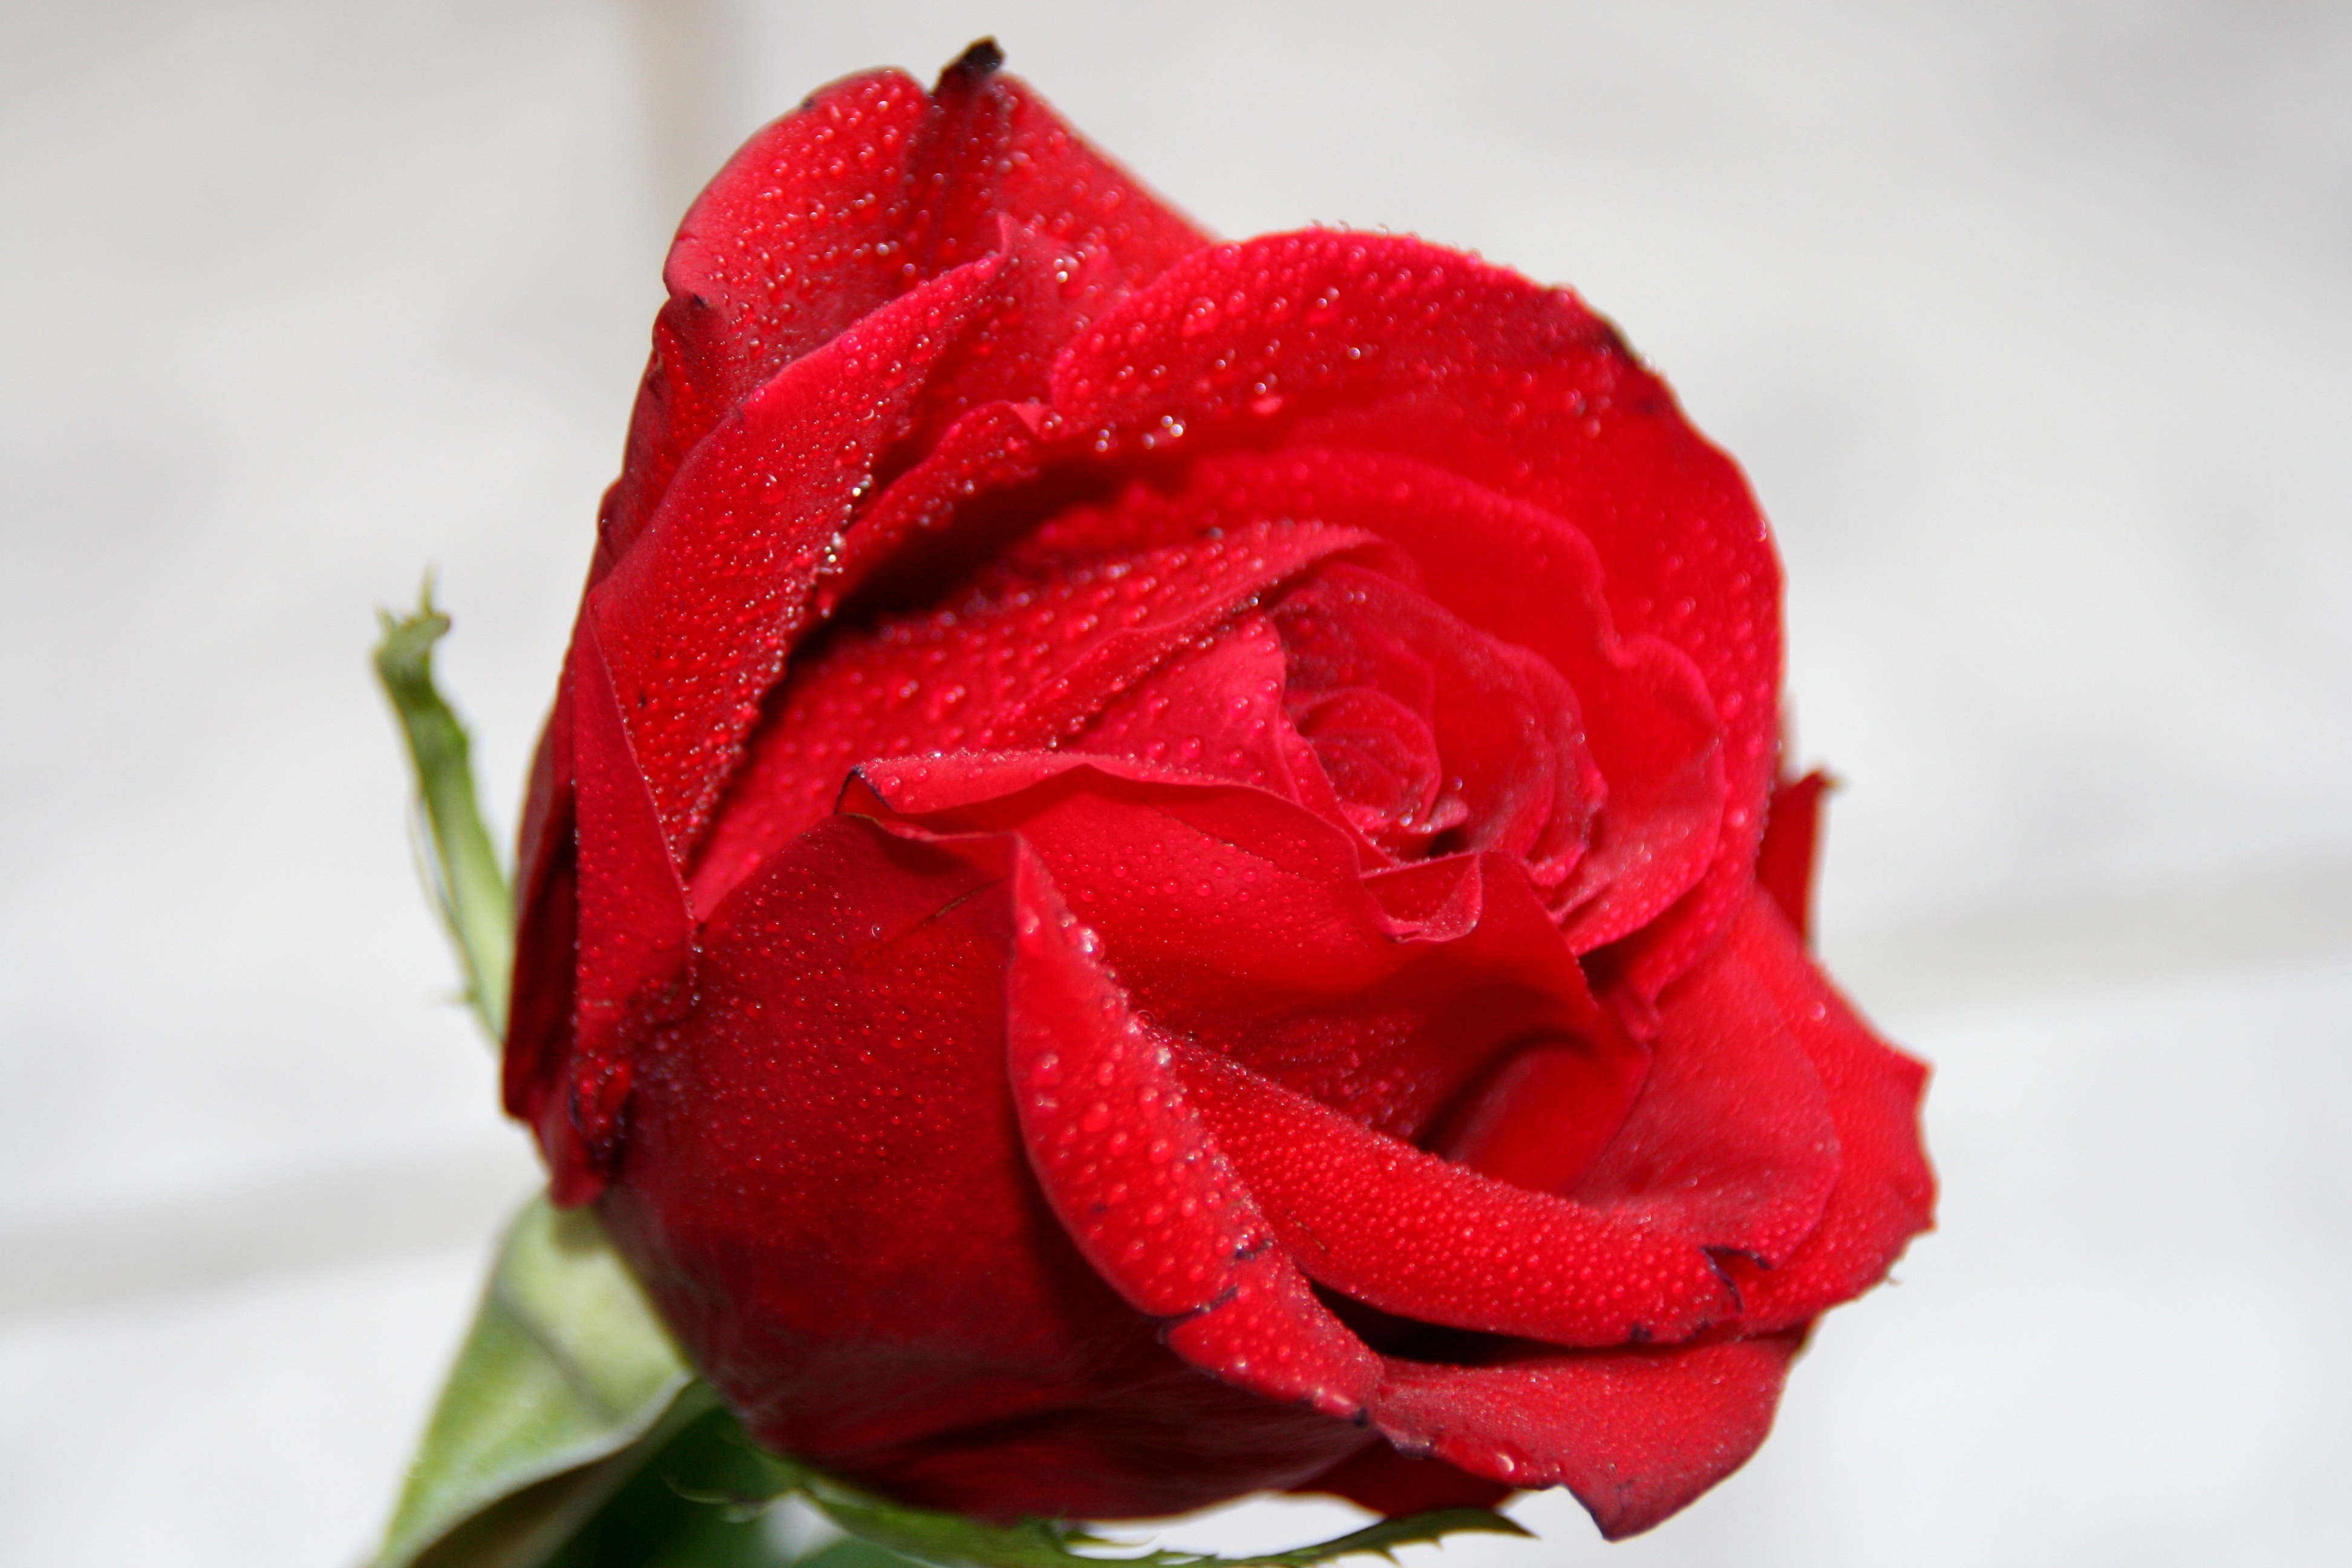
water, dew, plant, flower, petal, rose, red, pink, close up, petals, floristry, floribunda, macro photography, flowering plant, garden roses, rose family, flower bouquet, cut flowers, land plant, rose order